Ytteren Church

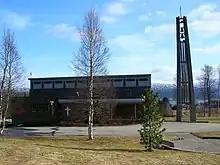
View of the church

Ytteren Church is a parish church of the Church of Norway in Rana Municipality in Nordland county, Norway. It is located in the village of Ytteren, a northern suburb of the town of Mo i Rana. It is the main church for the Nord-Rana parish which is part of the Indre Helgeland prosti (deanery) in the Diocese of Sør-Hålogaland. The brick church was built in a rectangular style in 1977 using plans drawn up by the architect Nils Toft. The church seats about 500 people. The church was consecrated on 4 September 1977 by Bishop Bjarne Odd Weider.